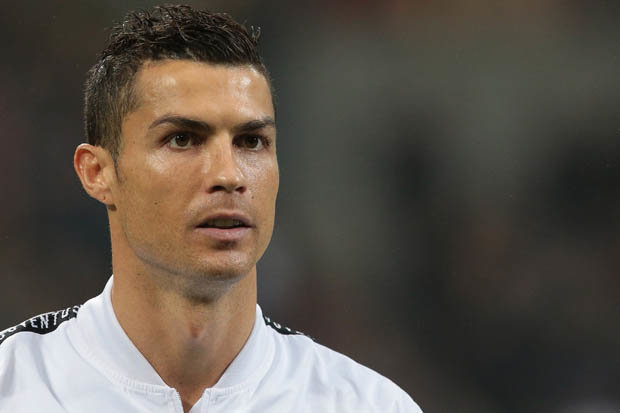
Gender: men